Coral disease

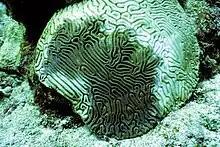
tissue loss resulting from disease in a brain coral species

There are some visible signs that a coral has a disease. This includes, but is not limited to, tissue loss, abnormal coloration, and mistakes in skeleton structure. These symptoms show that corals have diseases, but they can also be caused by environmental factors. Without an understanding of what cellular interactions are occurring, diseases can be difficult to diagnose.